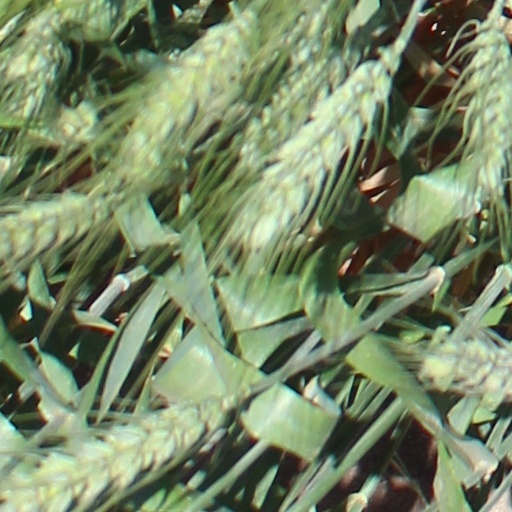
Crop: wheat